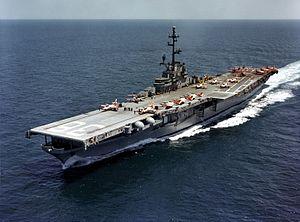
L'USS Antietam (CV-36) est un porte-avions de classe Essex de l'United States Navy.